Nora Volkow

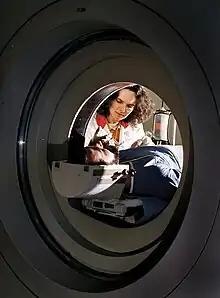
With patient in PET scan

Volkow has been recognized for her contributions, both before and during her time at NIDA. The following are among the most significant: